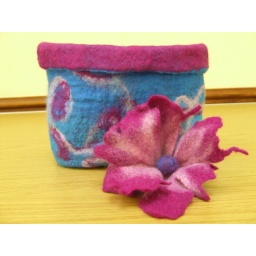
Felted bag and flower made by a student on my felt a bag workshop.